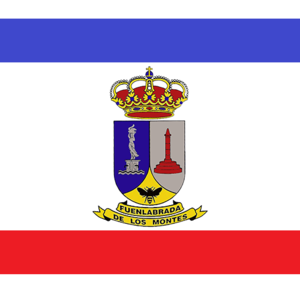
Fuenlabrada de los Montes est une commune d’Espagne, dans la province de Badajoz, communauté autonome d'Estrémadure.